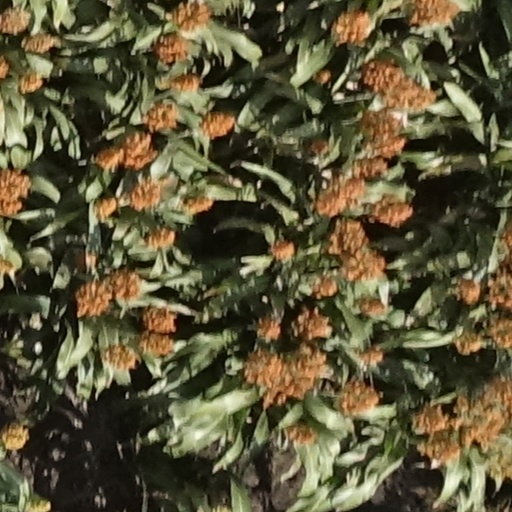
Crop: sorghum